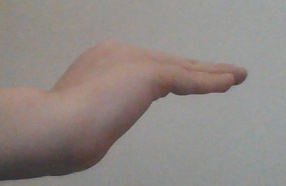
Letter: haa